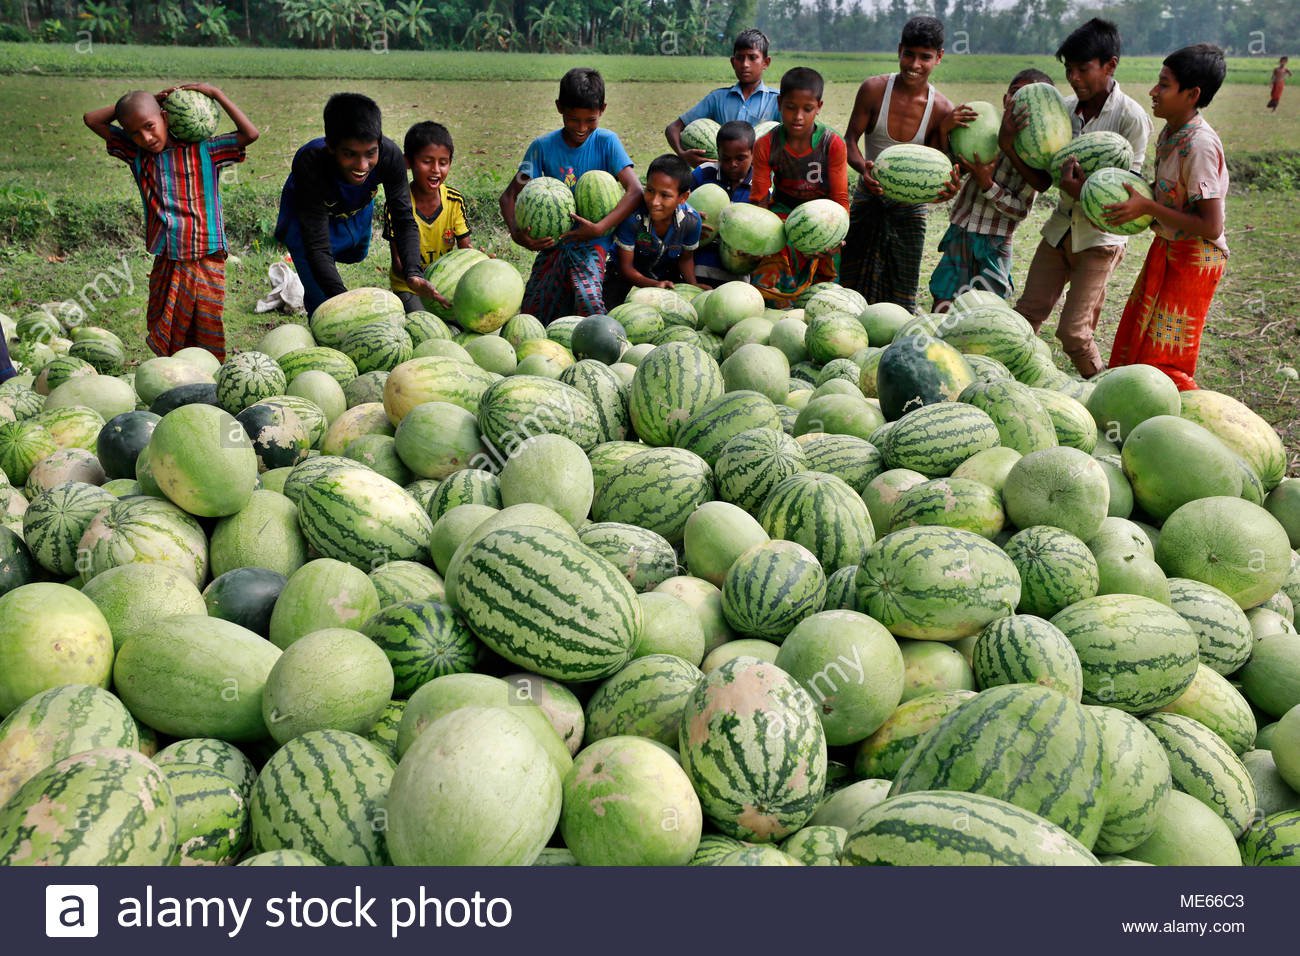
Label: Watermelon